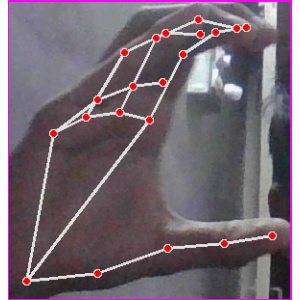
अक्षर: ऋ